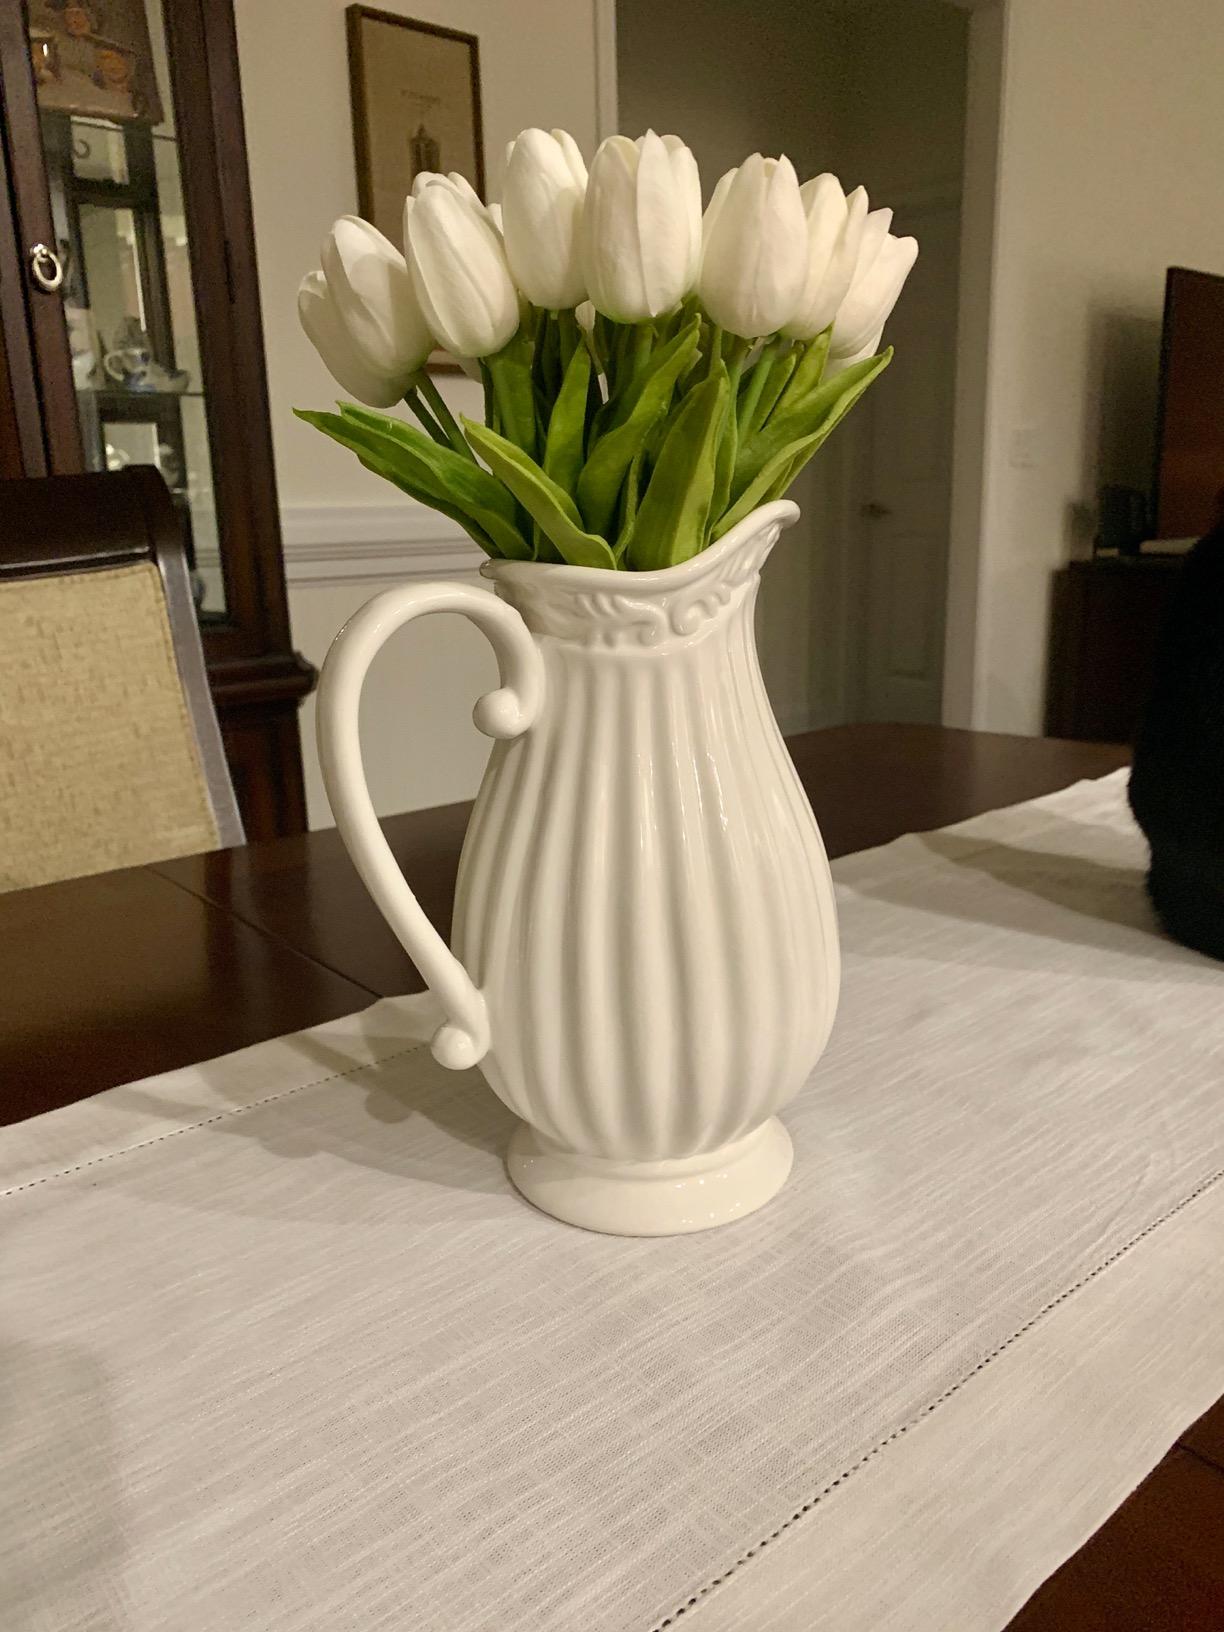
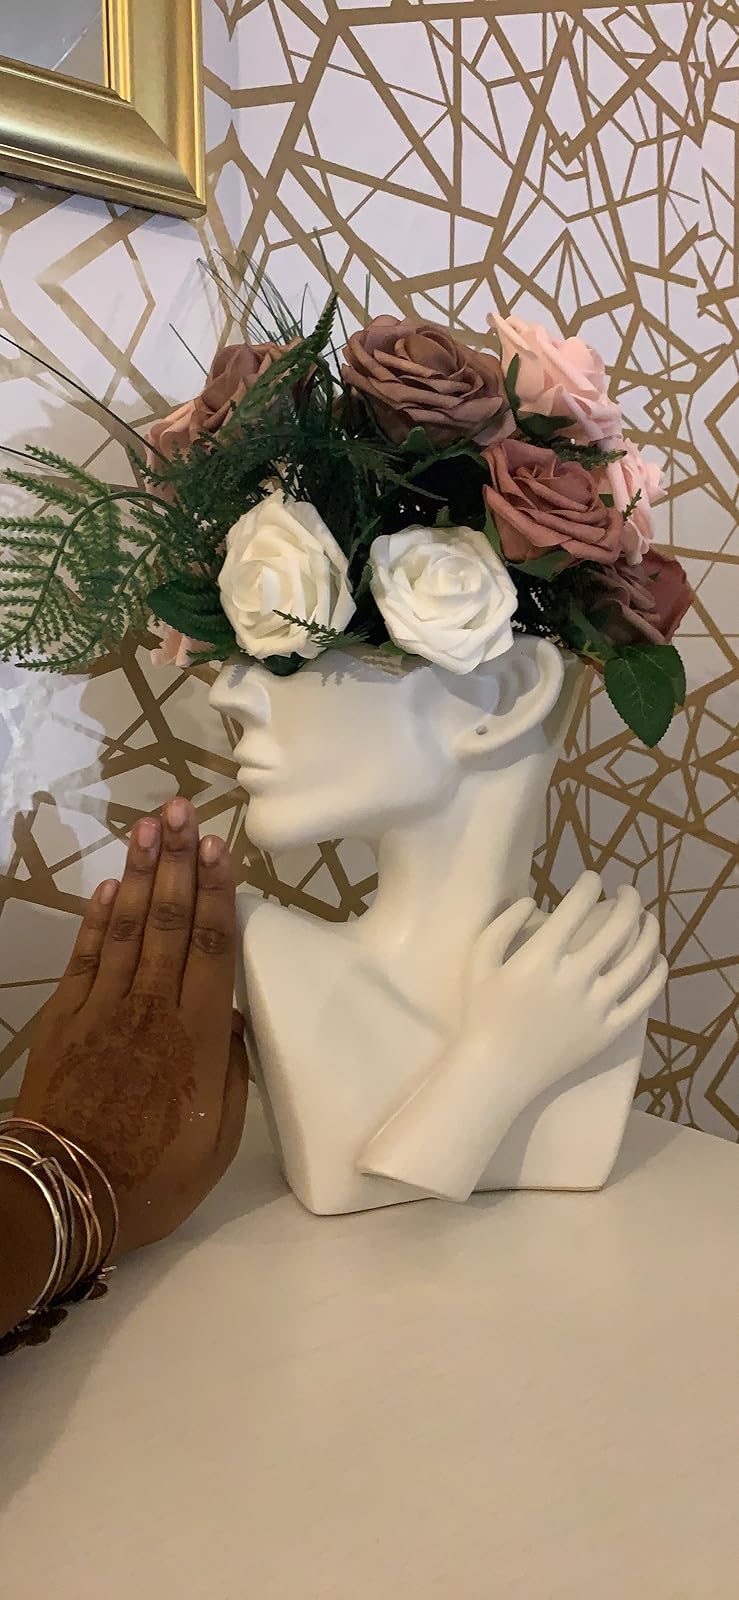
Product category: vase
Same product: no